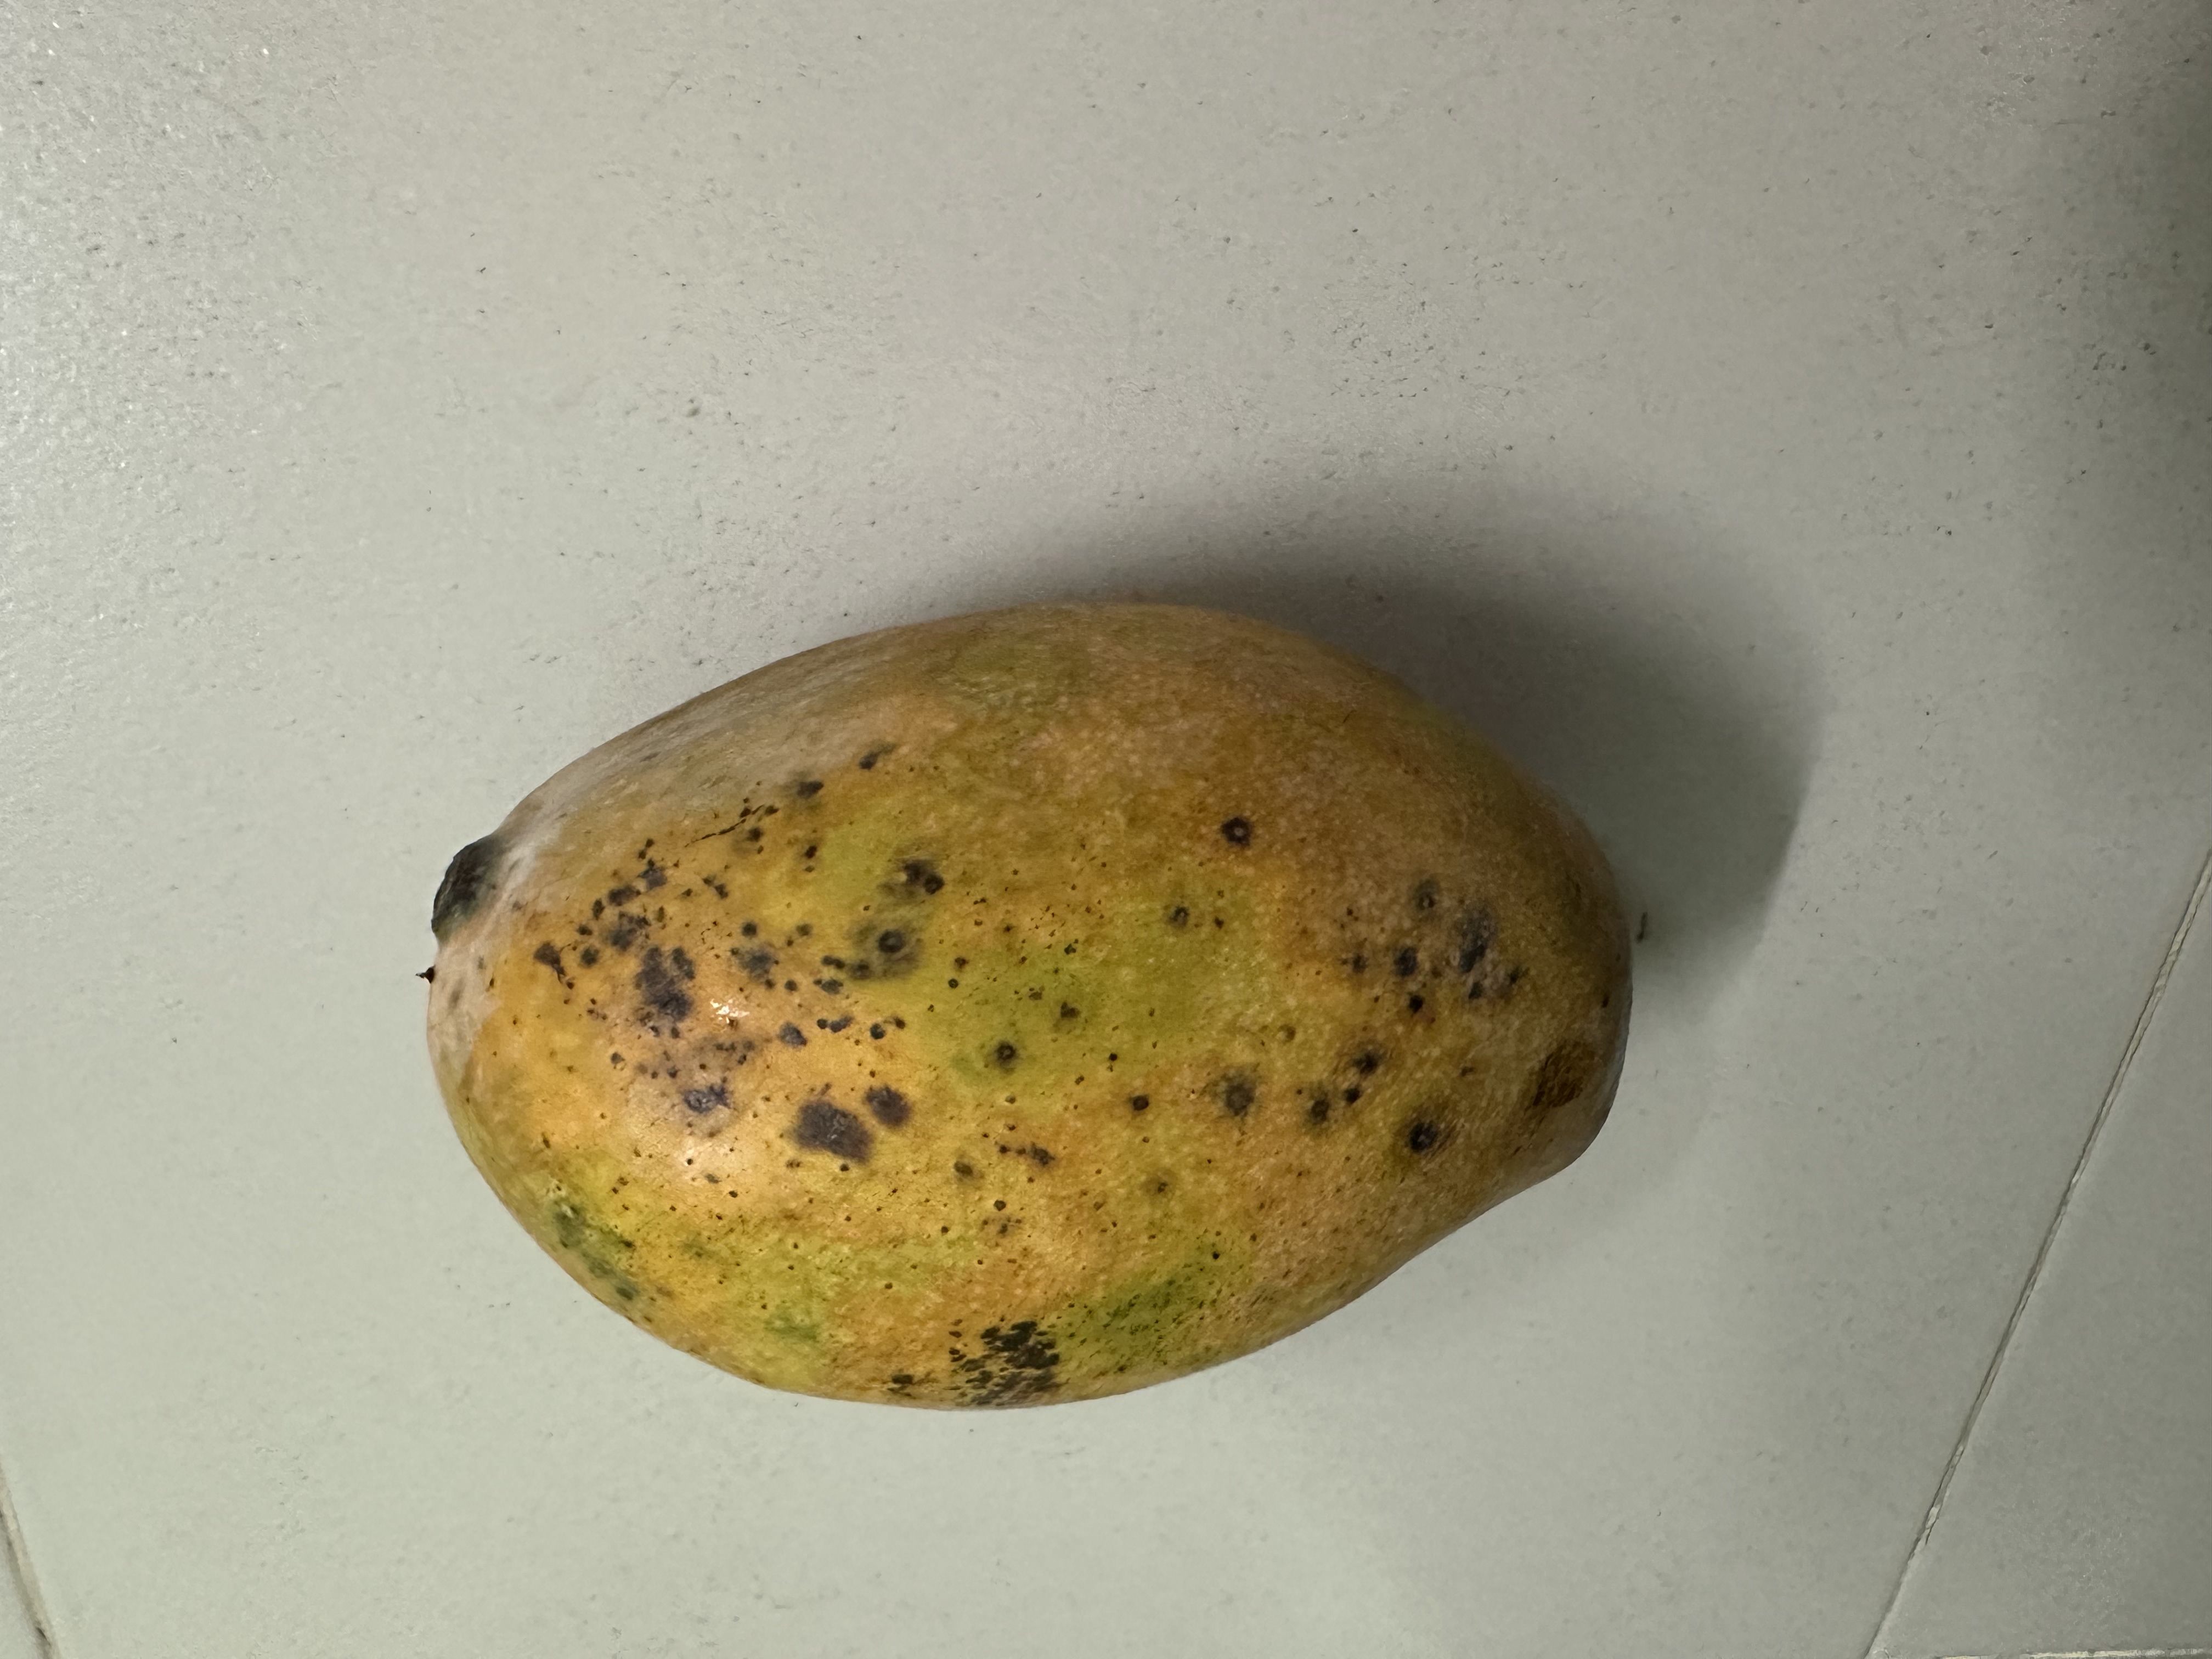
Mango variety: Mollika